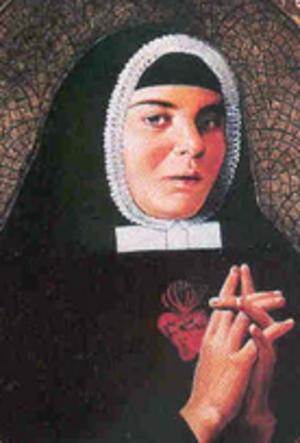
Anna Michelotti (1843-1888), religieuse savoyarde, fondatrice d'ordre, bienheureuse catholique"
Anne Michelotti est une religieuse savoyarde fondatrice des petites Servantes du Sacré-Cœur de Jésus et reconnue bienheureuse par l'Église catholique.
Cette liste de saints concerne les saints et les bienheureux, reconnus comme tels par l'Église catholique, ayant vécu au XIXᵉ siècle. À ce jour, l'Église a donné comme modèles évangéliques 318 saints du XIXᵉ siècle.